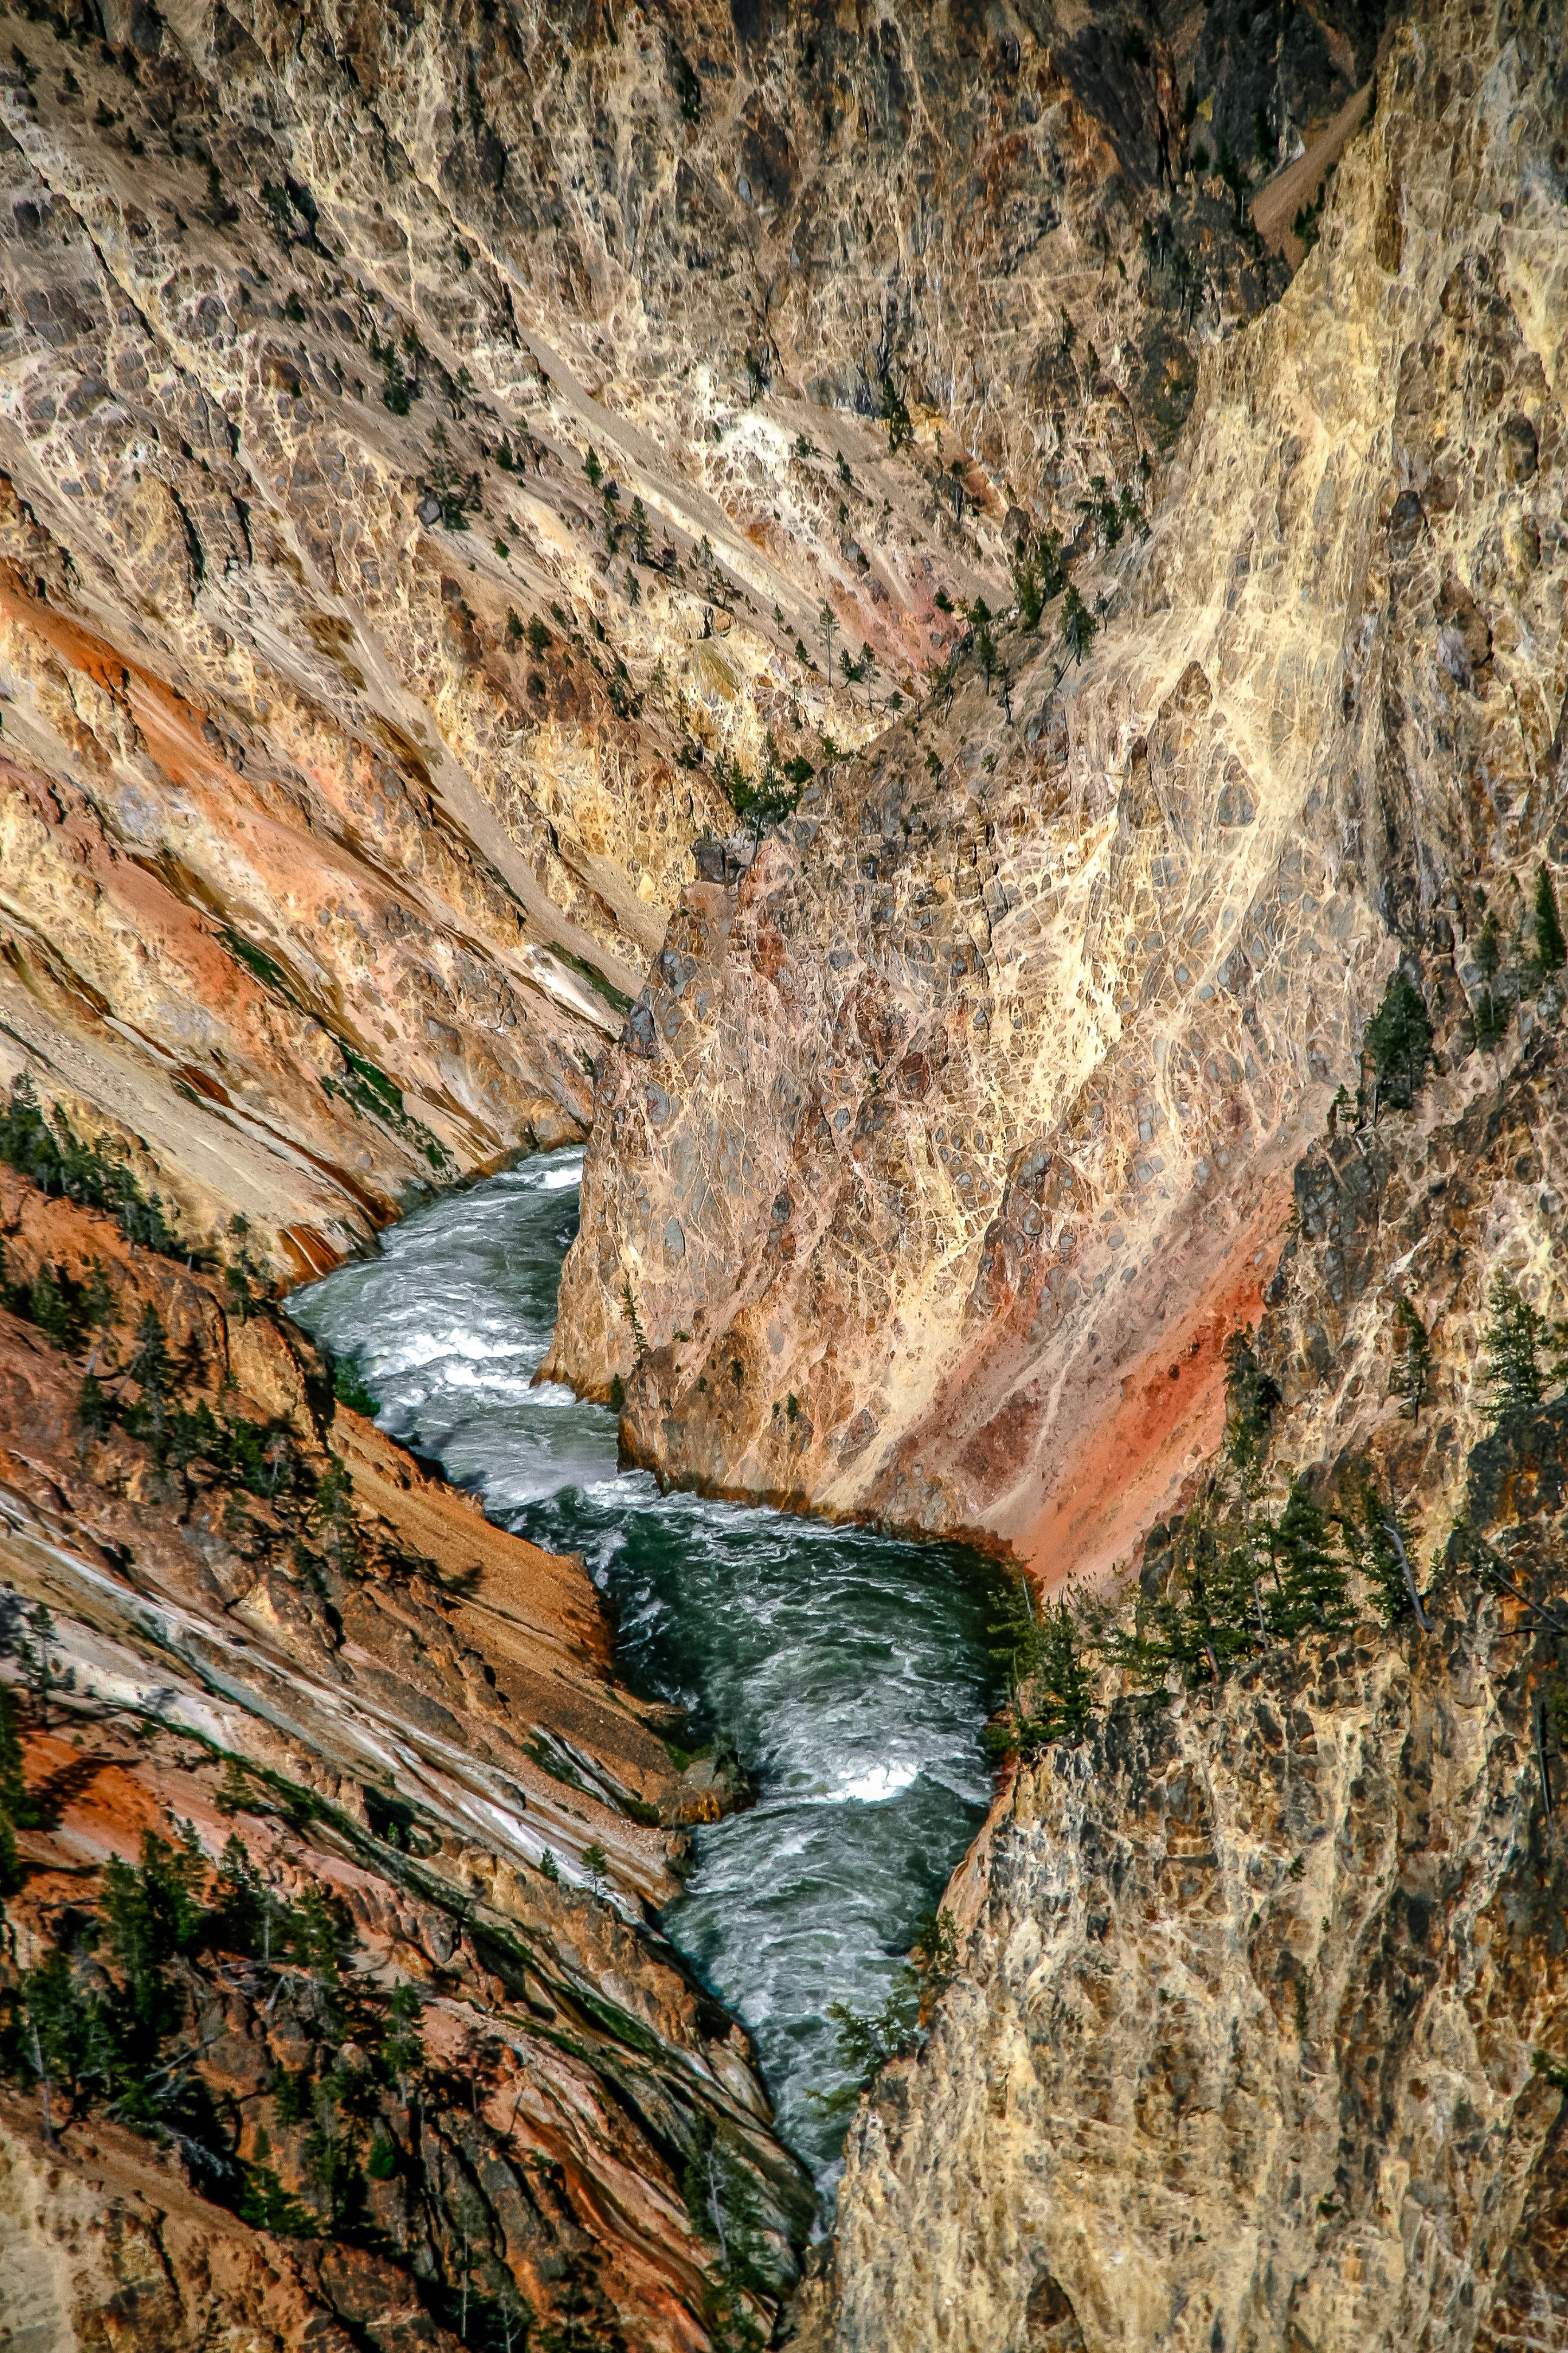
tree, nature, rock, wilderness, leaf, trunk, formation, cliff, wildlife, autumn, soil, terrain, material, geology, boulder, bedrock, geological phenomenon